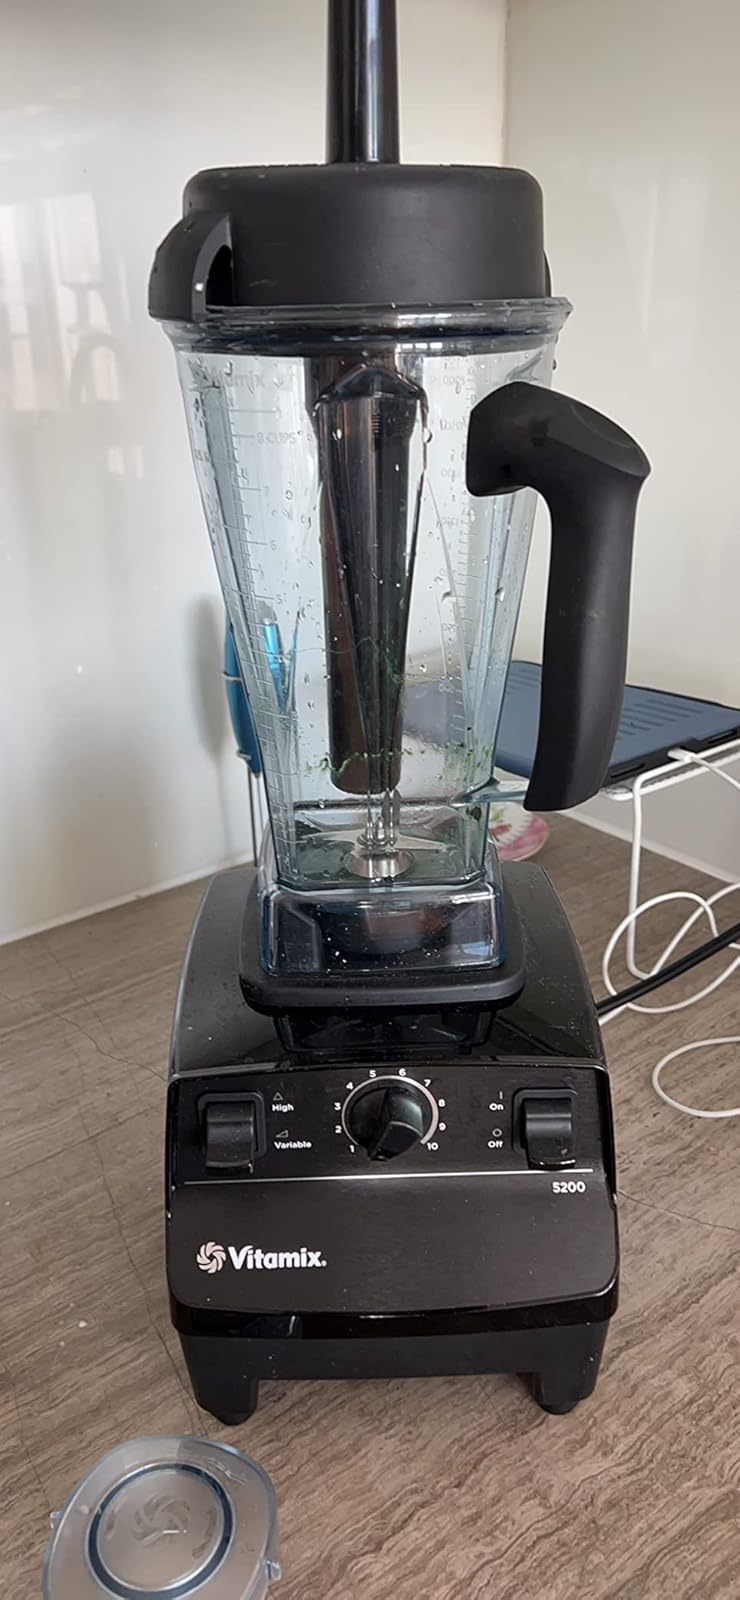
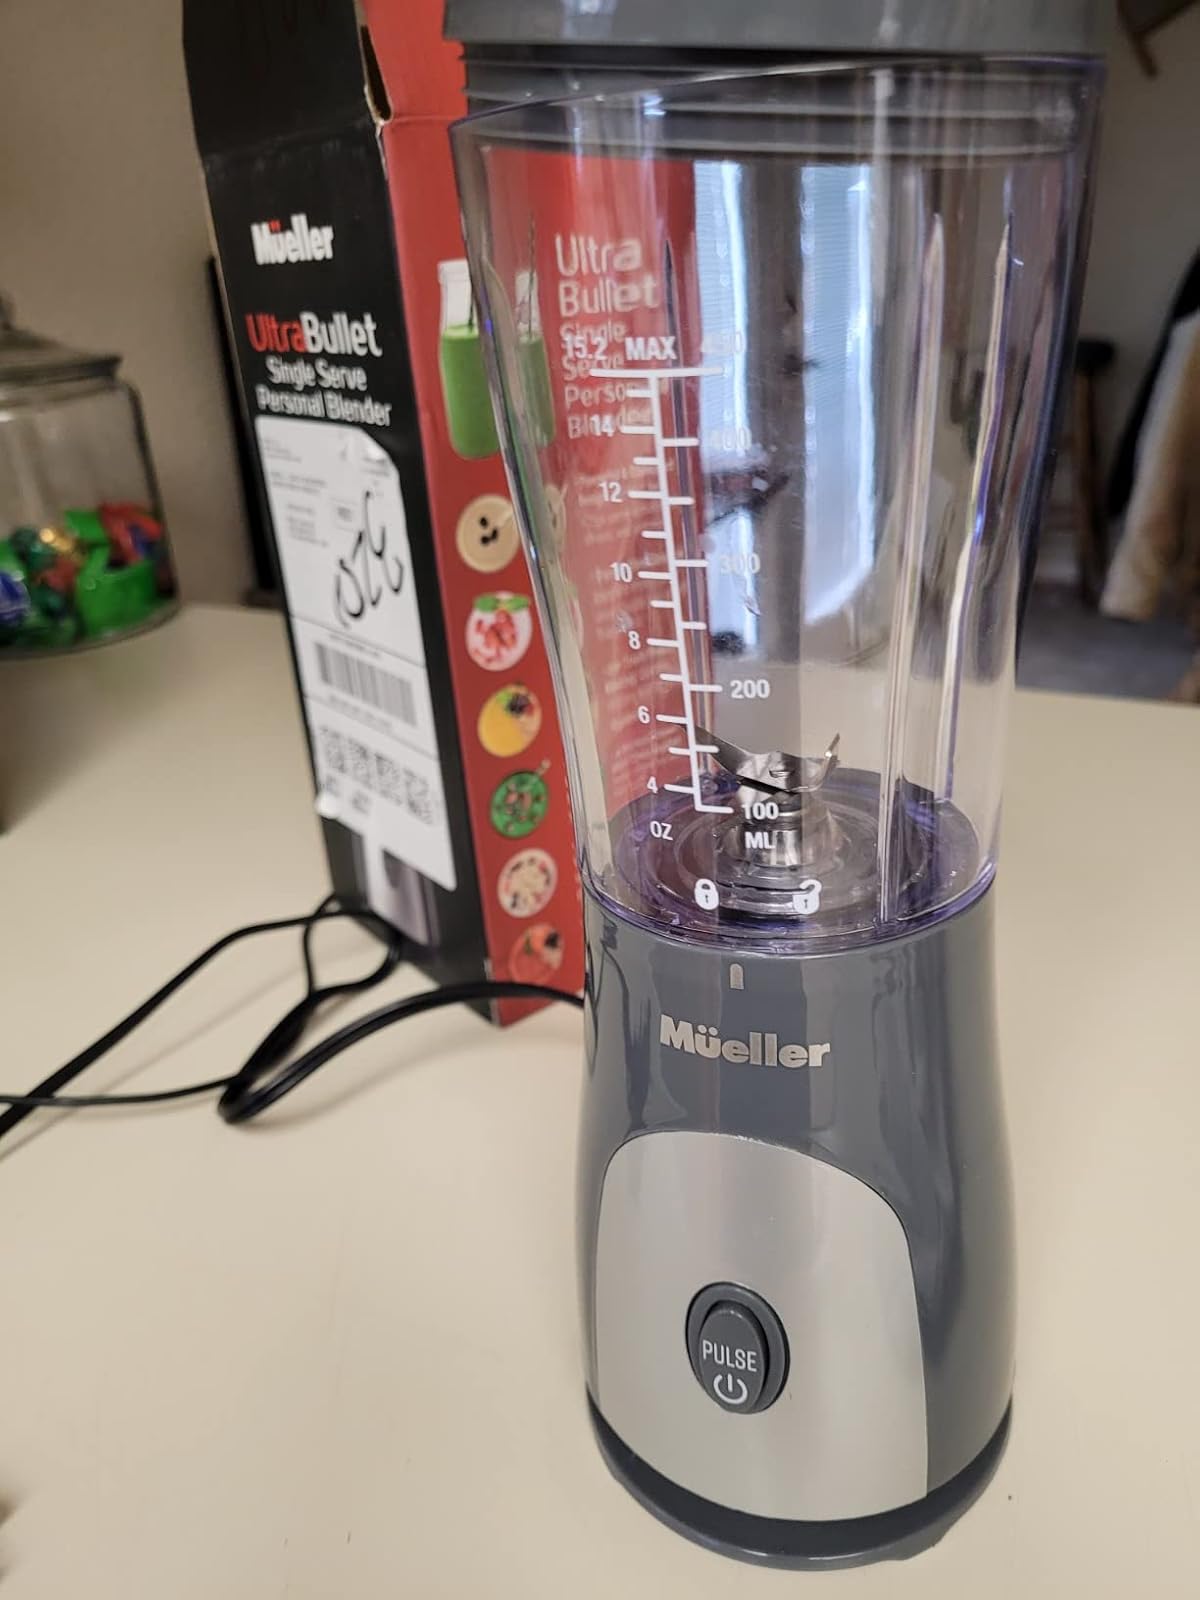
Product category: items_blender
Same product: no